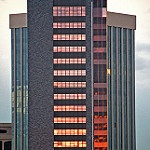
Label: buildings